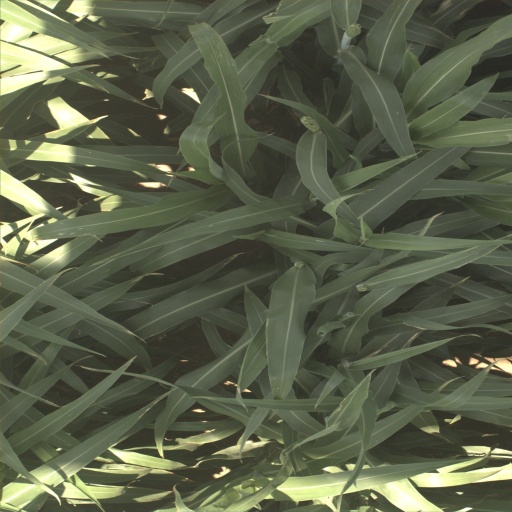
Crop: sorghum